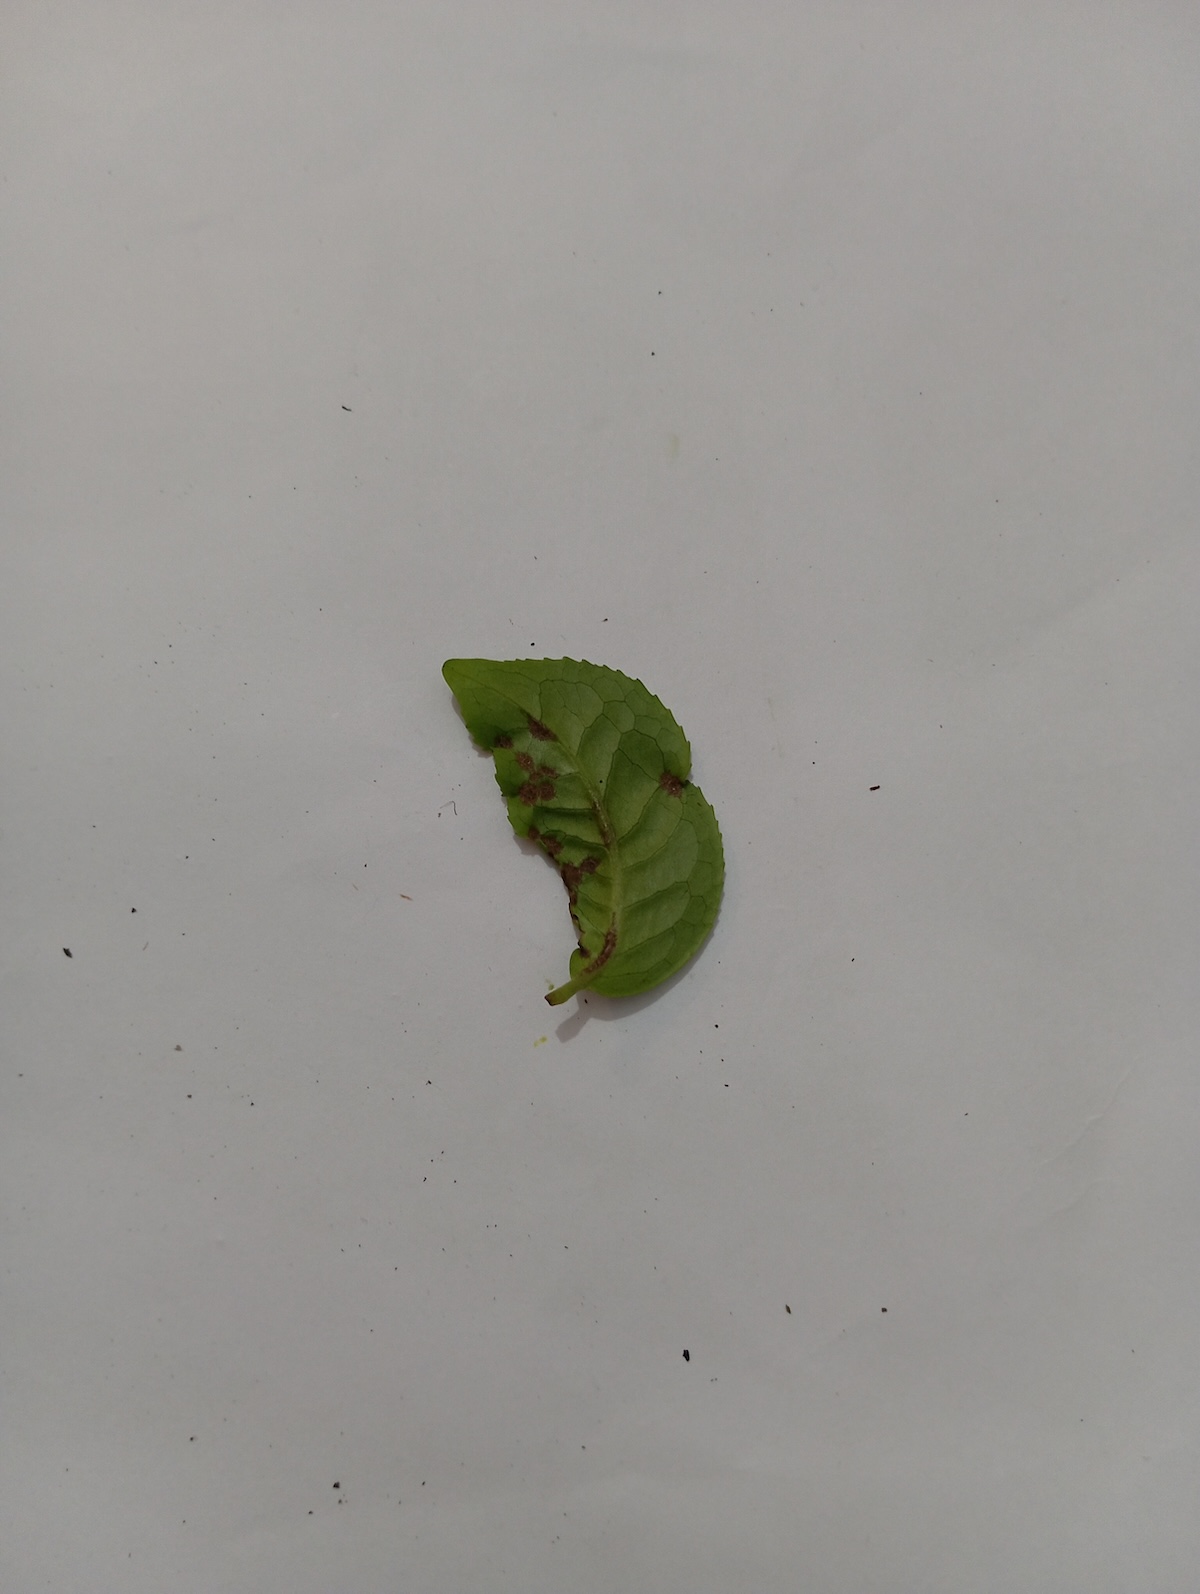
Label: Green mirid bug